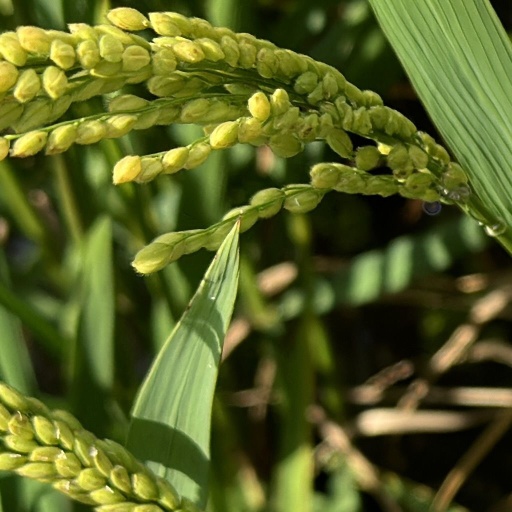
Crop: rice